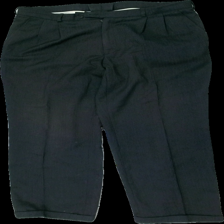
View: front
Type: Trousers
Category: Men
Brand: Not in the list
Brand text on label: FMX
Colors: Black
Material: 70% viscose, 30% polyester
Cut: Regular
Size: 52
Season: All
Stains: Minor
Price range: 50-100
Recommended usage: Export